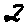
Label: 2